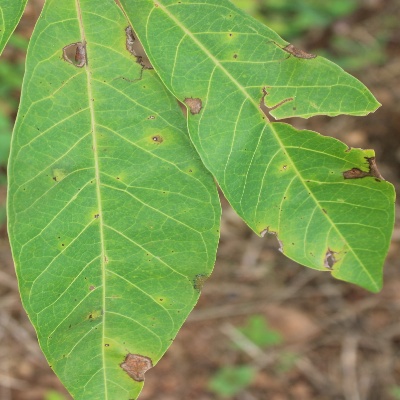
Crop: Cassava
Condition: brown spot